Seth Kinman

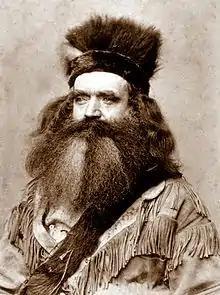
Carte de visite of Seth Kinman in 1864

Seth Kinman (September 29, 1815 – February 24, 1888) was an early settler of Humboldt County, California, a hunter based in Fort Humboldt, a famous chair maker, and a nationally recognized entertainer. He stood over tall and was known for his hunting prowess and his brutality toward bears and Indian warriors. Kinman claimed to have shot a total of over 800 grizzly bears, and, in a single month, over 50 elk. He was also a hotel keeper, saloon keeper, and a musician who performed for President Lincoln on a fiddle made from the skull of a mule.